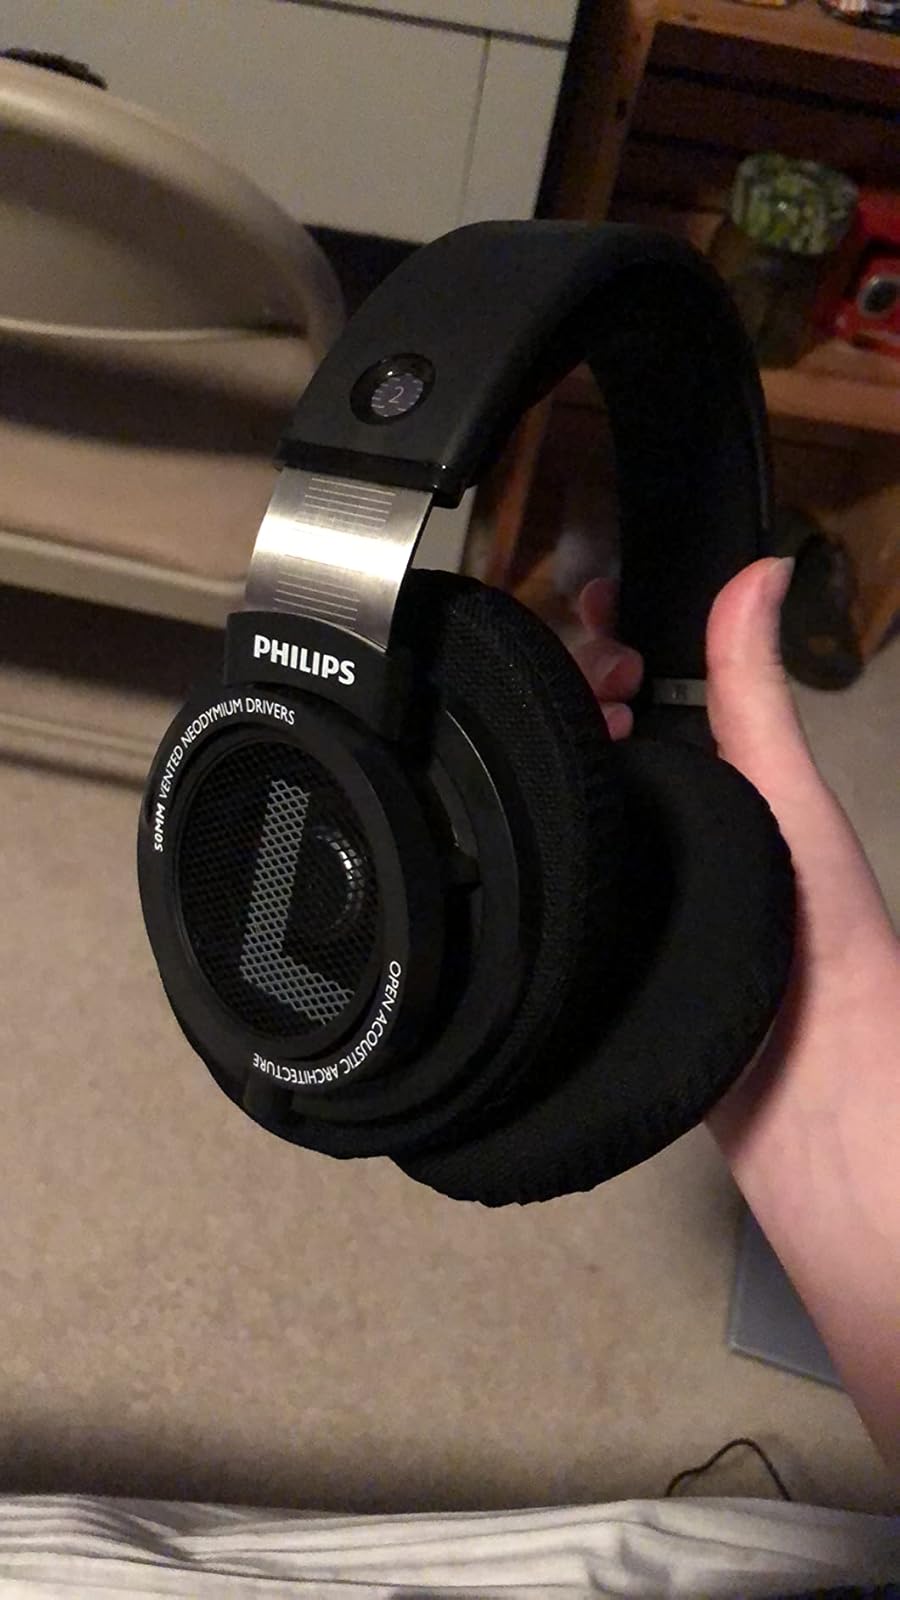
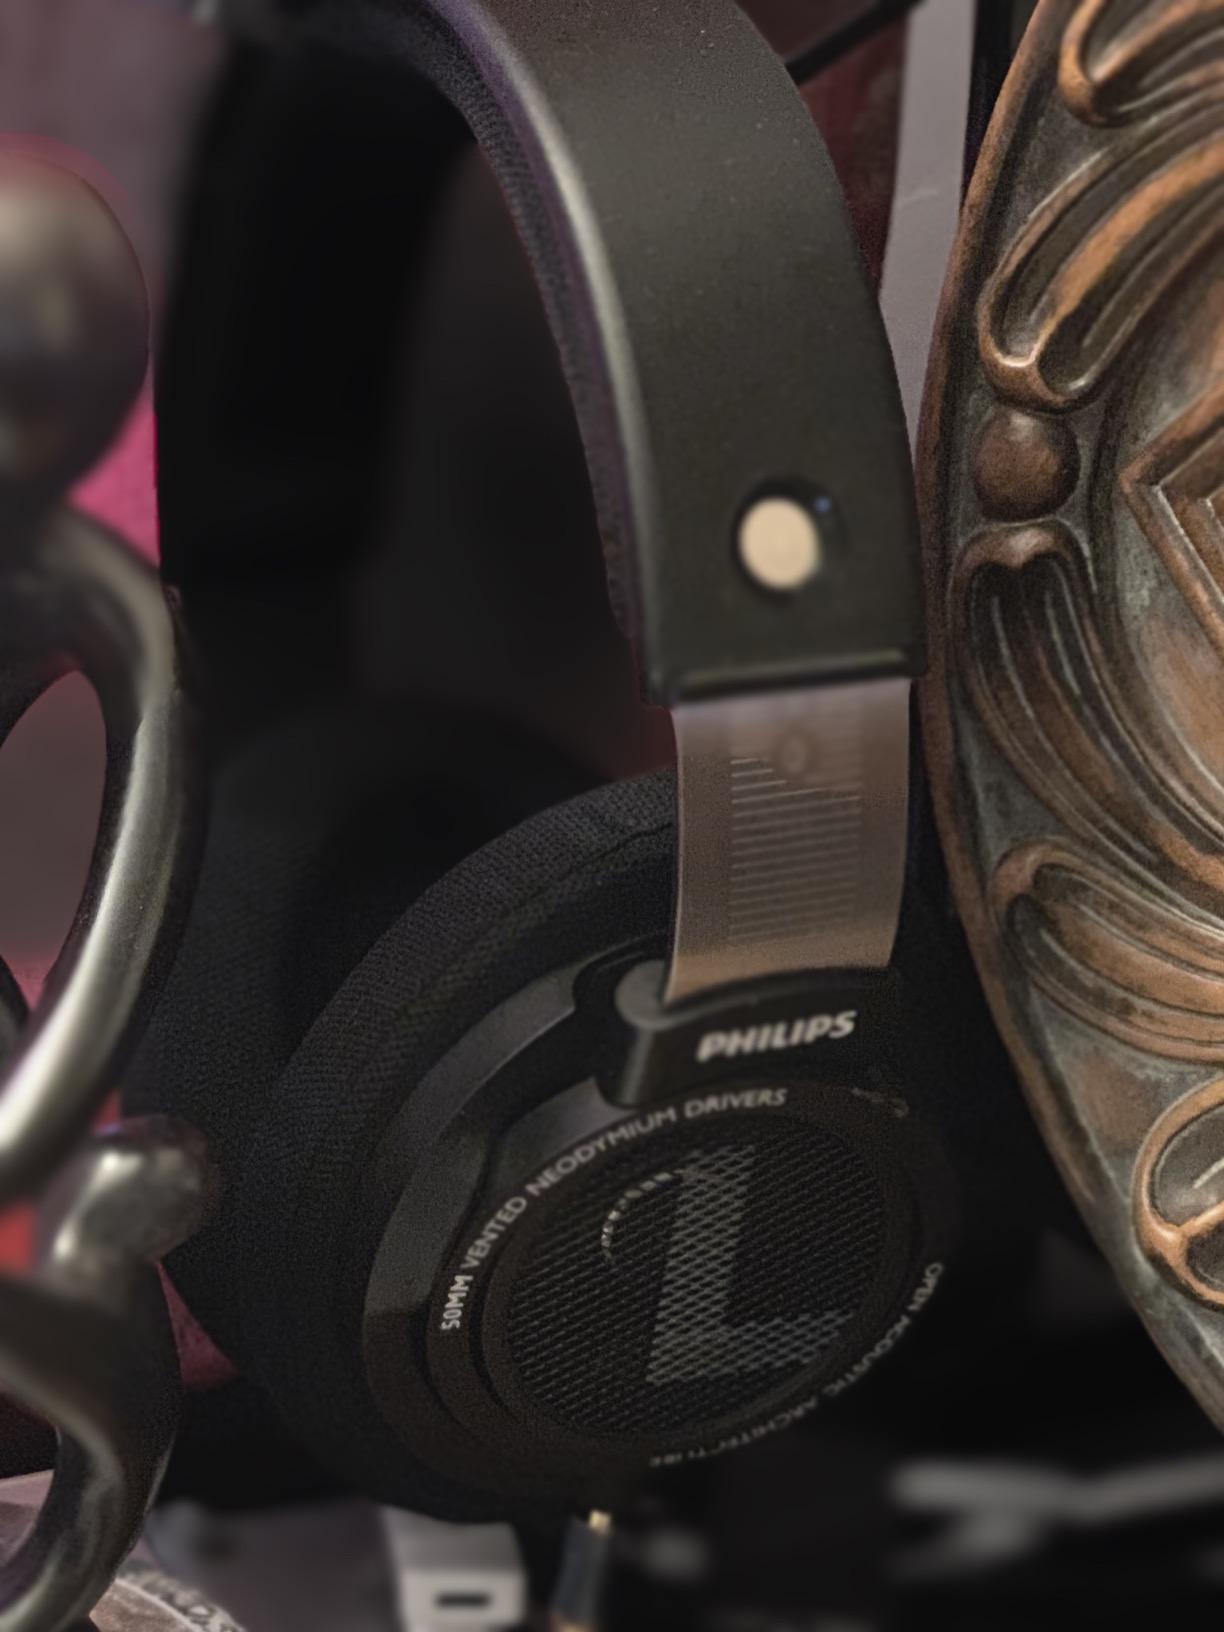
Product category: headphones
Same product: yes